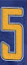
Number: 5